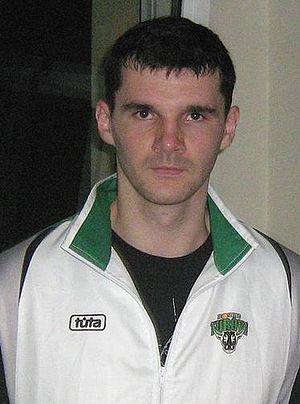
Robert Witka, né le 27 juillet 1981, à Przasnysz, en Pologne, est un joueur polonais de basket-ball. Il évolue au poste d'ailier fort.